FAM129C

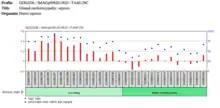
FAM129C expression in dilated cardiomyopathy tissue

The FAM129C gene is 30,538 base pairs long and is mapped to 19p.13.112 on chromosome 19 (NC_000019.10) from 17523301 to 17553839 in humans. Chromosome 19 has highest gene density of all human chromosomes and large clustered gene families corresponding to high G + C content, CpG islands, and high-density repetitive DNA suggest evolutionary significance for genes located here. Based on location and expression of FAM129C gene, this would suggest it has a role in immune system function.